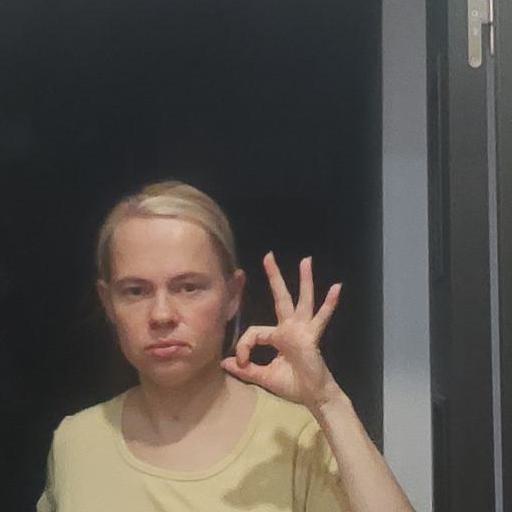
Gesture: ok